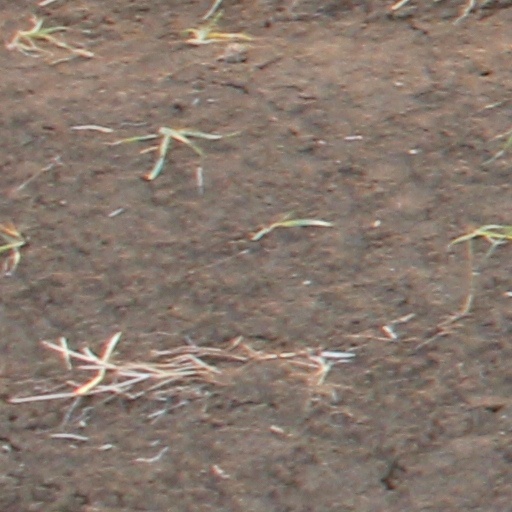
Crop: wheat